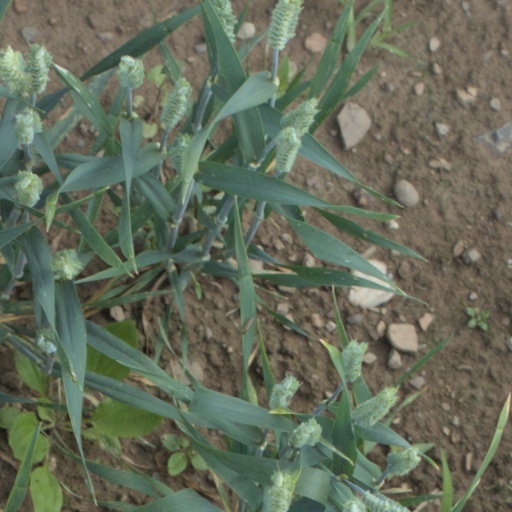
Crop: wheat